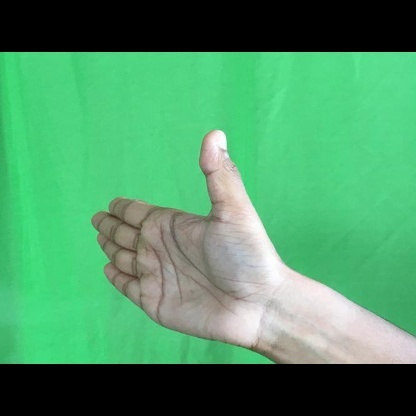
Mudra: Ardhachandran